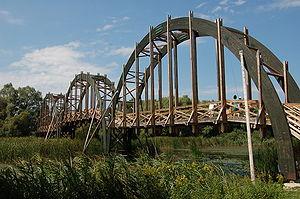
Cette liste de ponts de Hongrie présente les ponts remarquables de Hongrie, tant par leurs caractéristiques dimensionnelles, que par leur intérêt architectural ou historique.